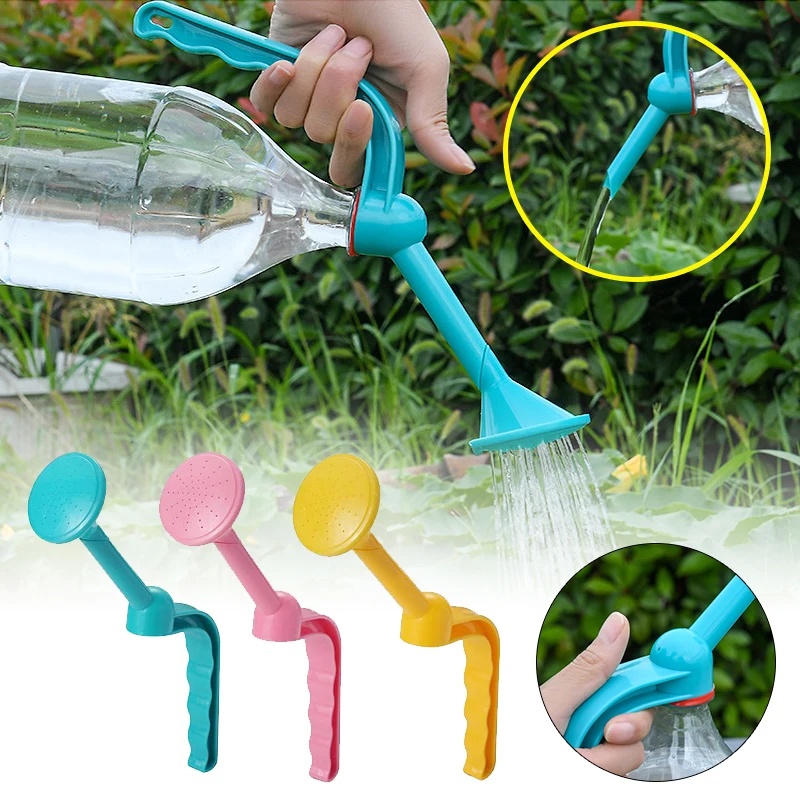
Gardening Plant Watering Handheld dual-purpose water spray Bottle Water Can Top Waterers Shower Seedling Irrigation
Brand: AQUA NEST
Category: Home & Garden > Lawn & Garden > Watering & Irrigation > Watering Can Accessories > Spout Extensions